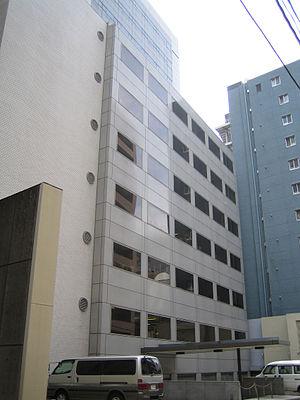
Iwanami Shoten est une maison d'édition japonaise basée à Tōkyō. Fondée en 1913 par Shigeo Iwanami, elle publie dans des domaines très variés, que ce soit dictionnaires, revues académiques, romans ou littérature jeunesse. Aujourd’hui, Iwanami Shoten est considéré comme un éditeur majeur du Japon.